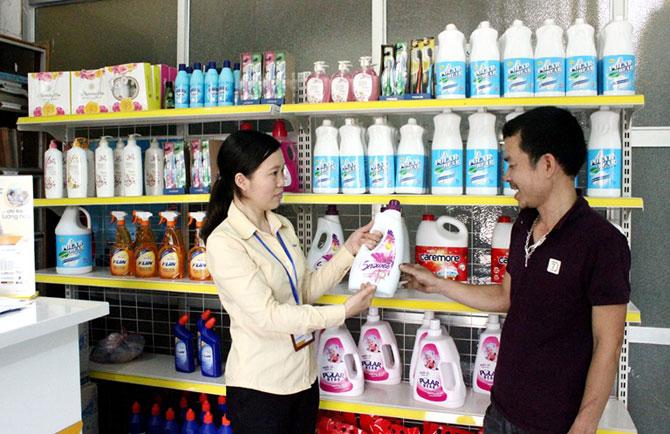
người phụ nữ mặc áo màu vàng nhạt đang giới thiệu sản phẩm cho người đàn ông mặc áo đen